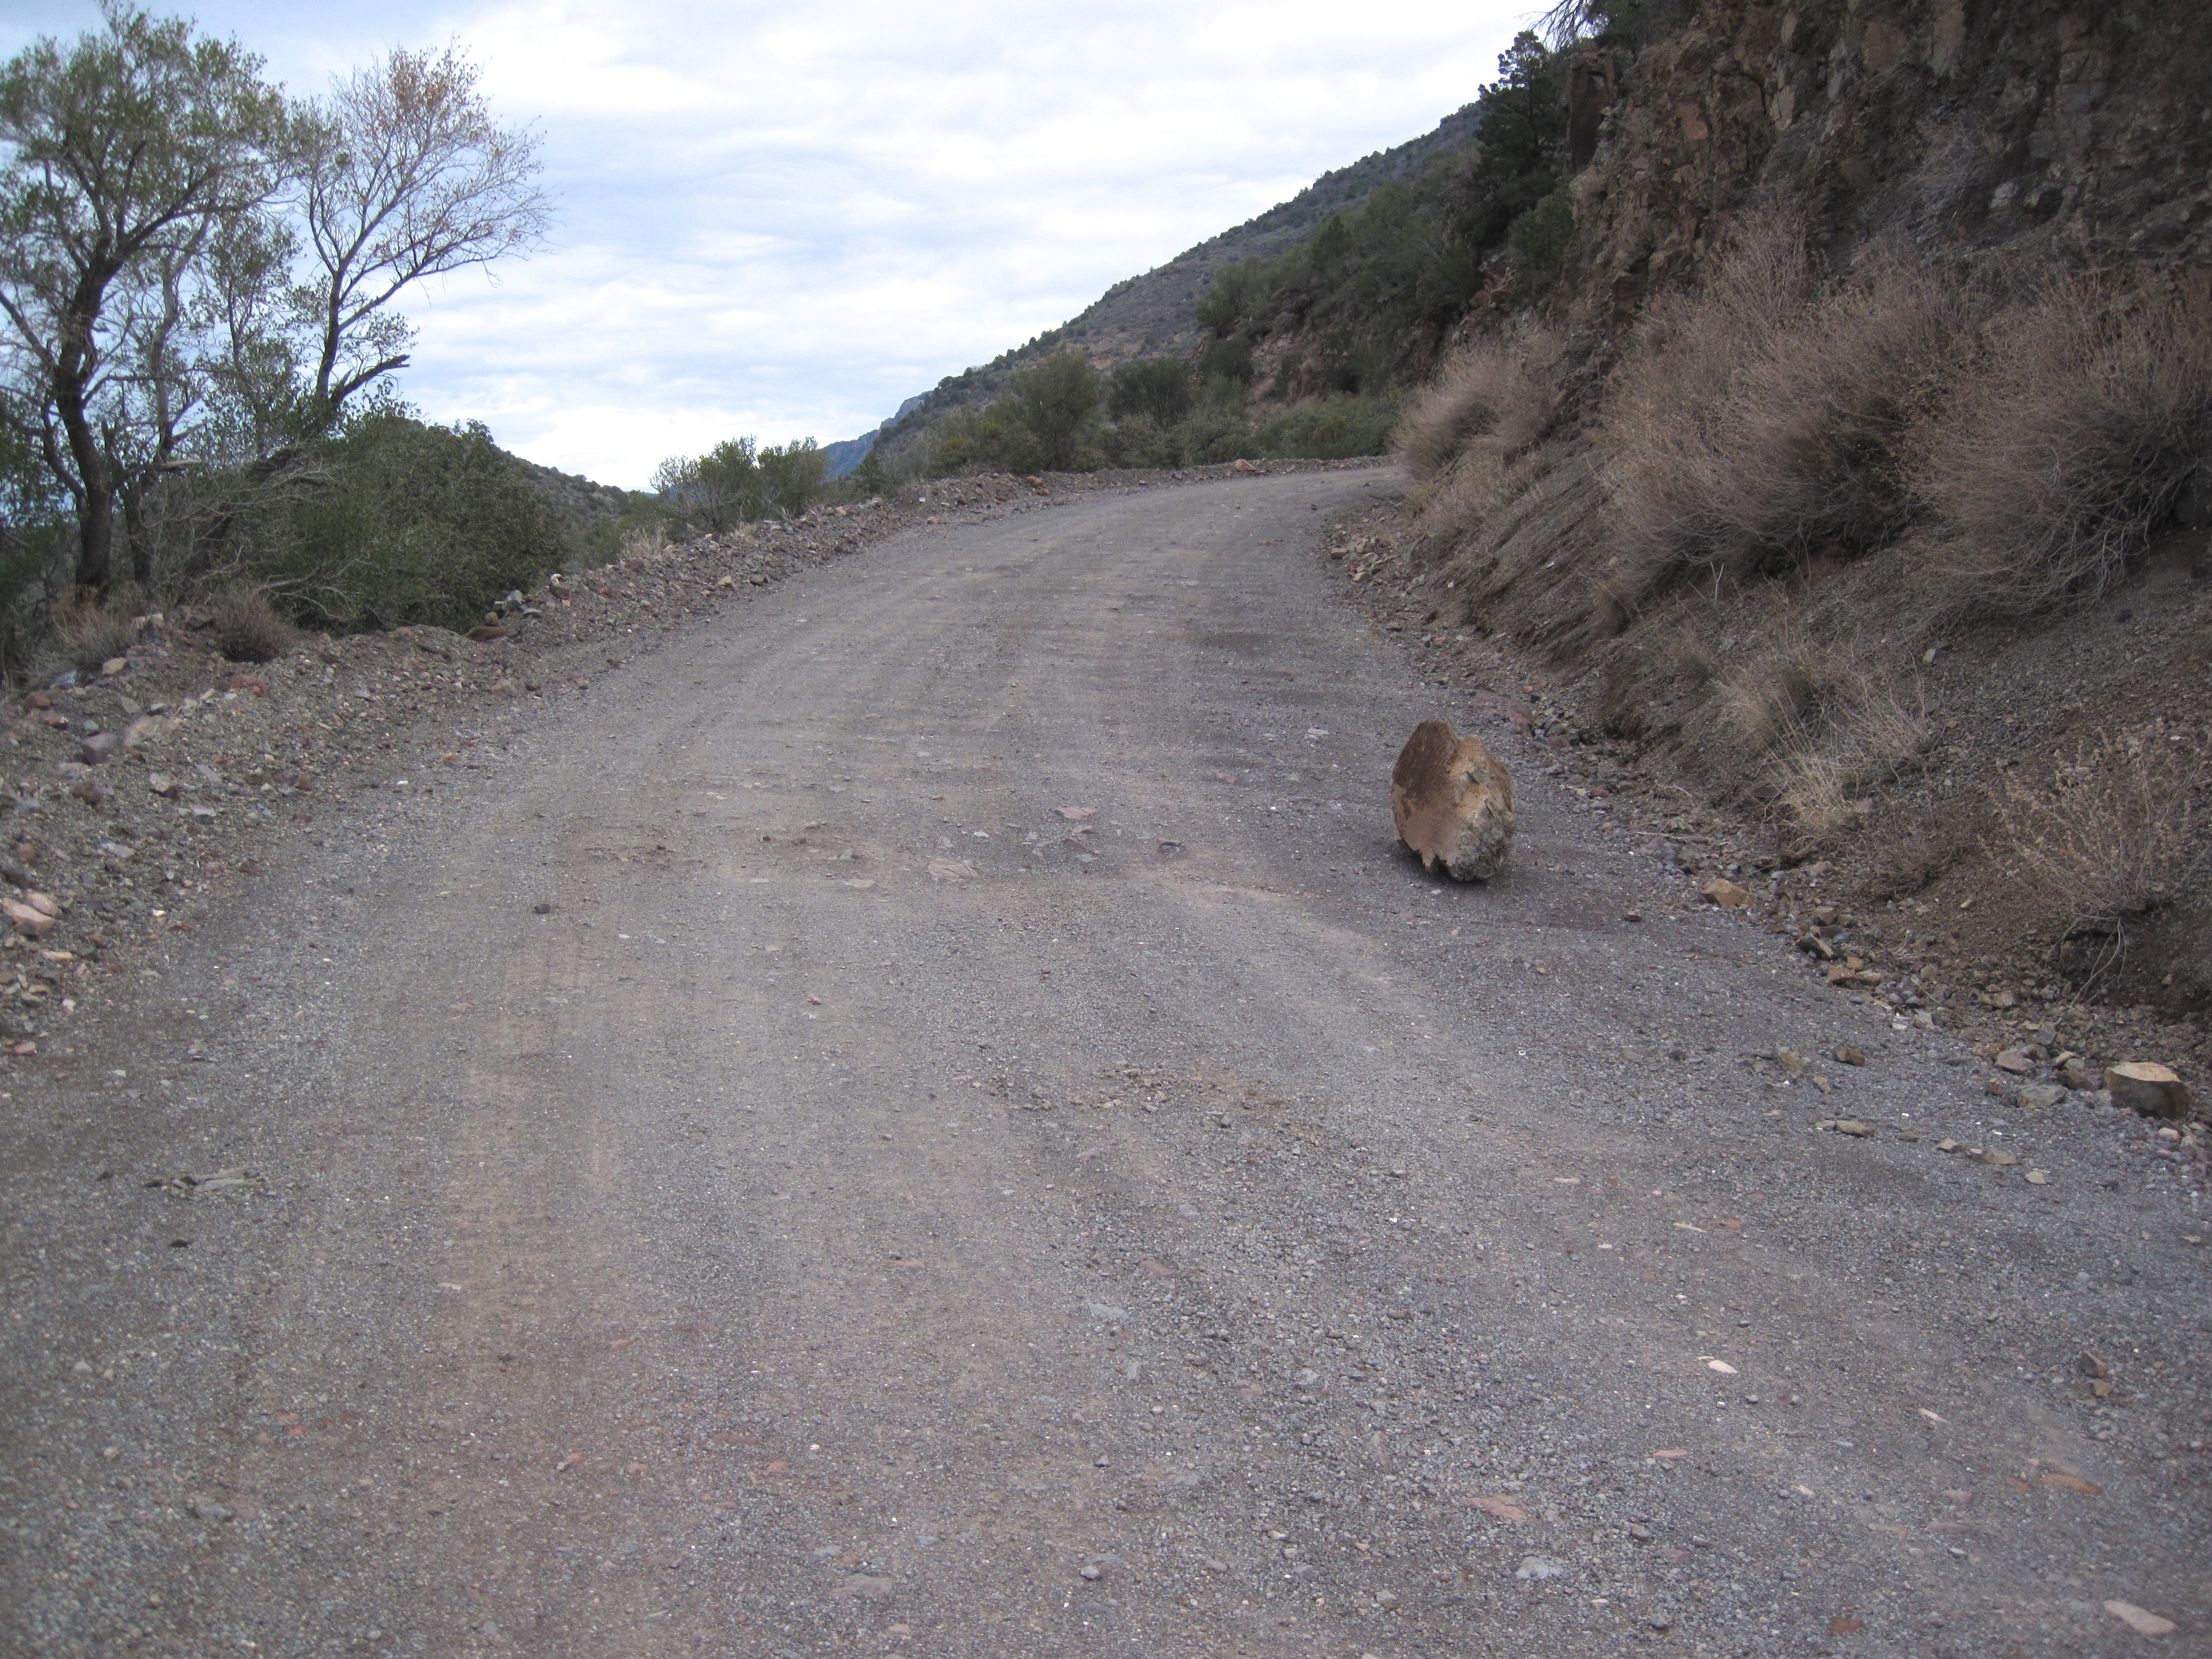
road, trail, highway, asphalt, dirt road, soil, geology, infrastructure, road surface, geological phenomenon, nonbuilding structure